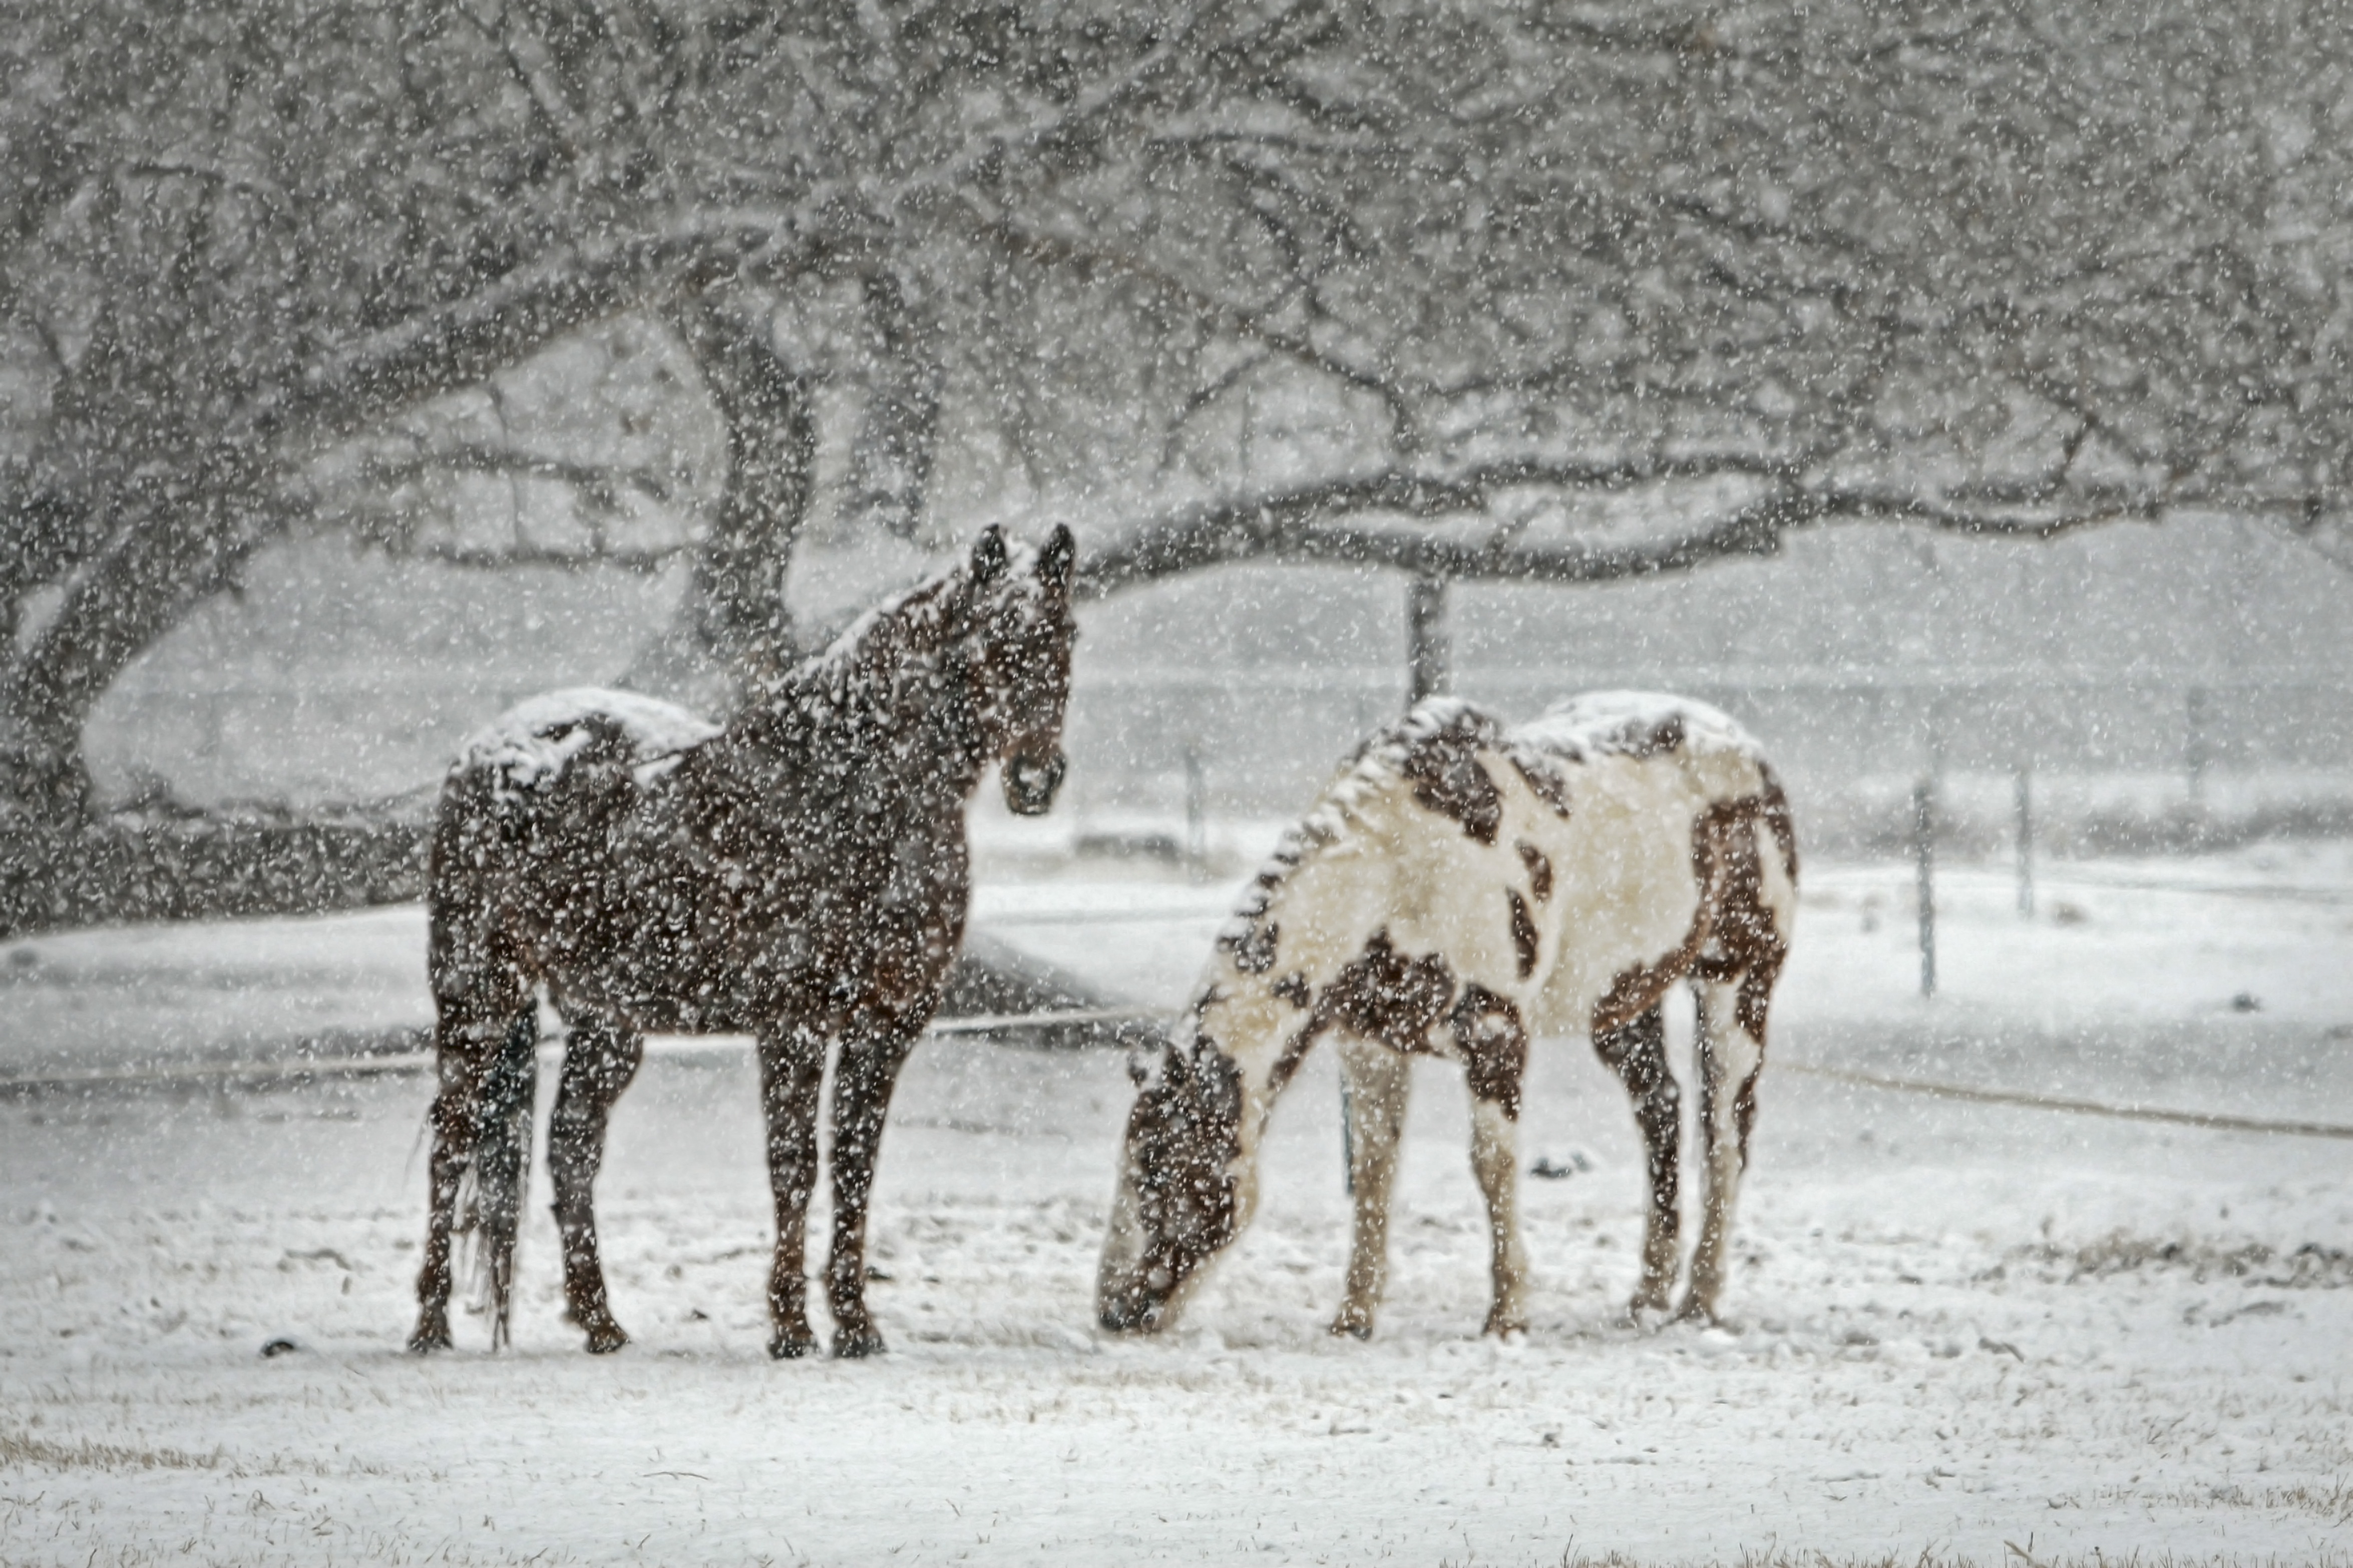
nature, snow, winter, animal, wildlife, wild, herd, horse, weather, mammal, fauna, snowfall, equestrian, equine, vertebrate, mare, horse like mammal, mustang horse